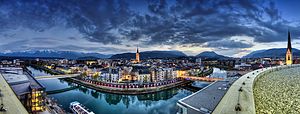
Villach
Udsigt over Villach
Villach er den næststørste by i delstaten Kärnten i det sydlige Østrig. Den ligger ved Drau-floden og er et vigtigt trafikknudepunkt for Østrig og den sydlige alperegion.